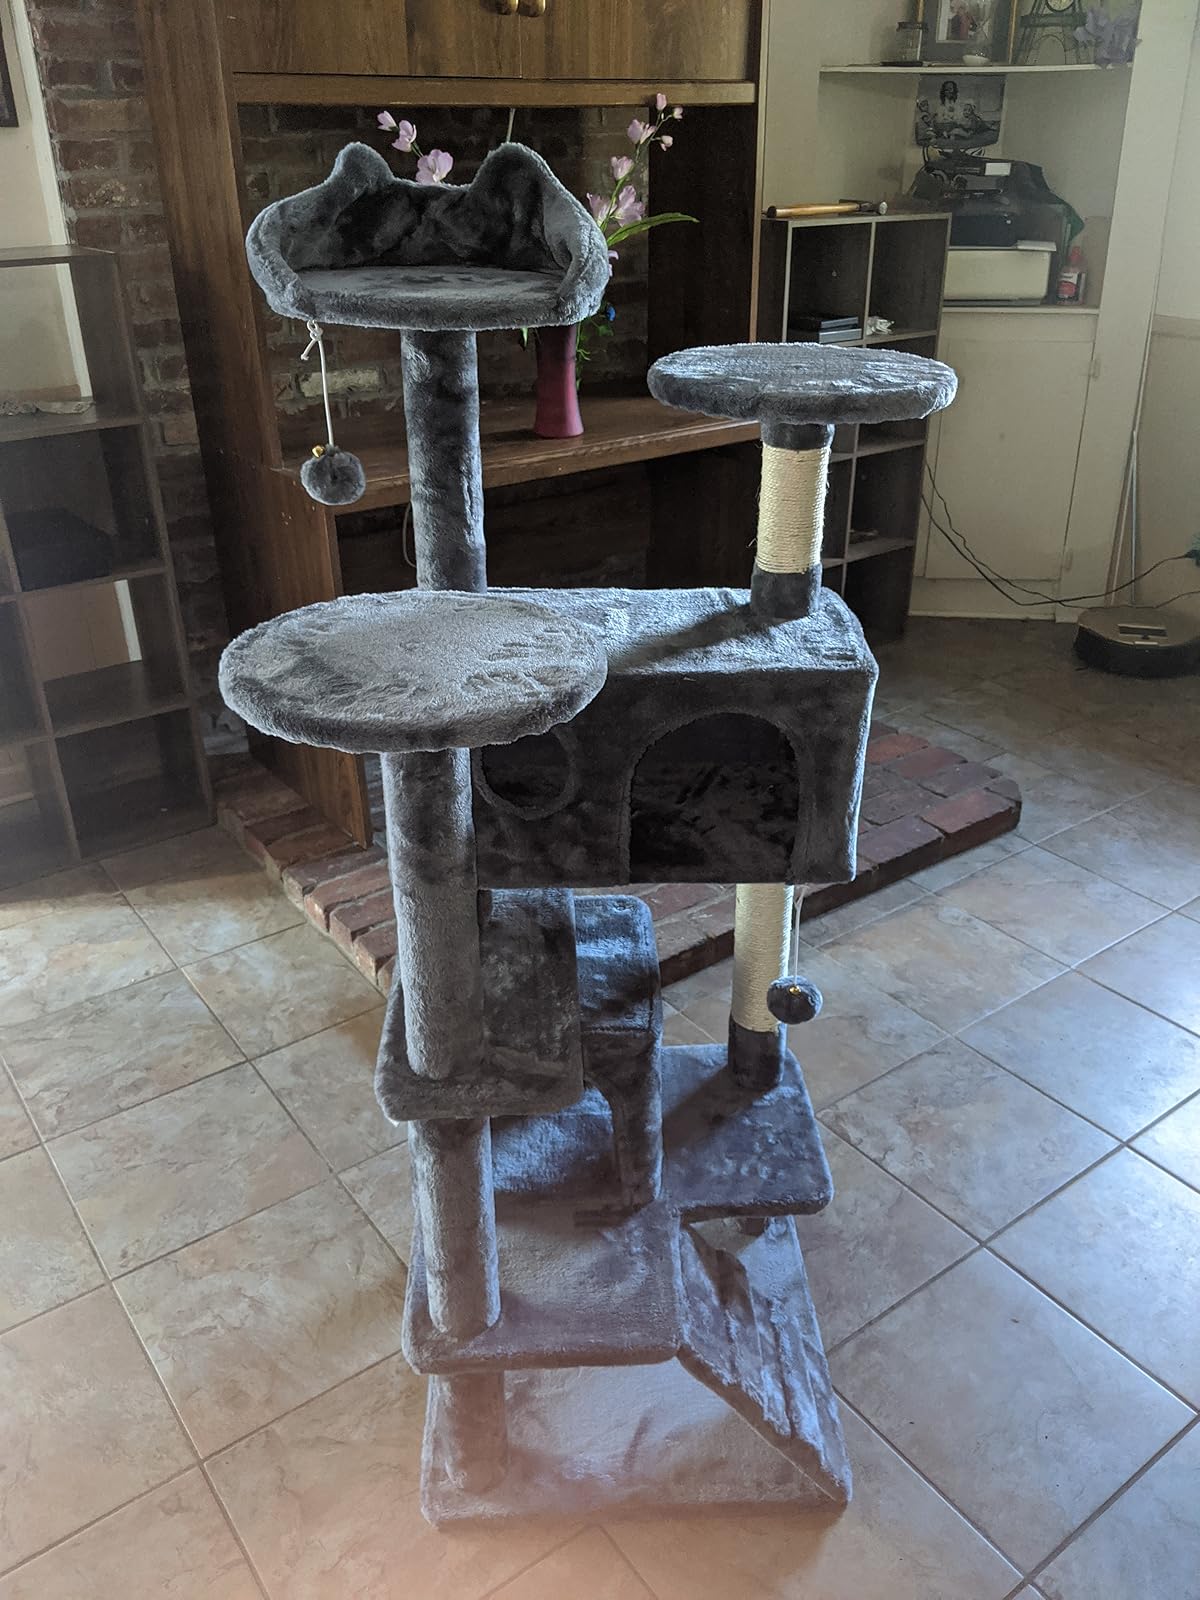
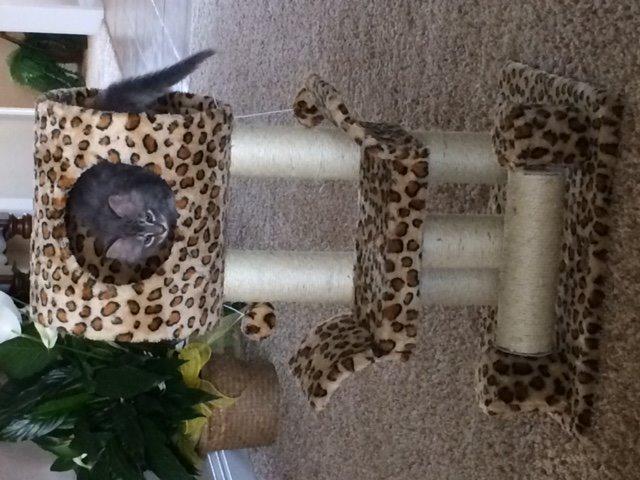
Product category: items_cat tree
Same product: no